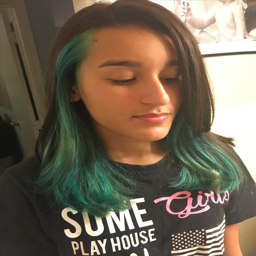
teal hair with an undercut , top colored brown for a fun layered look